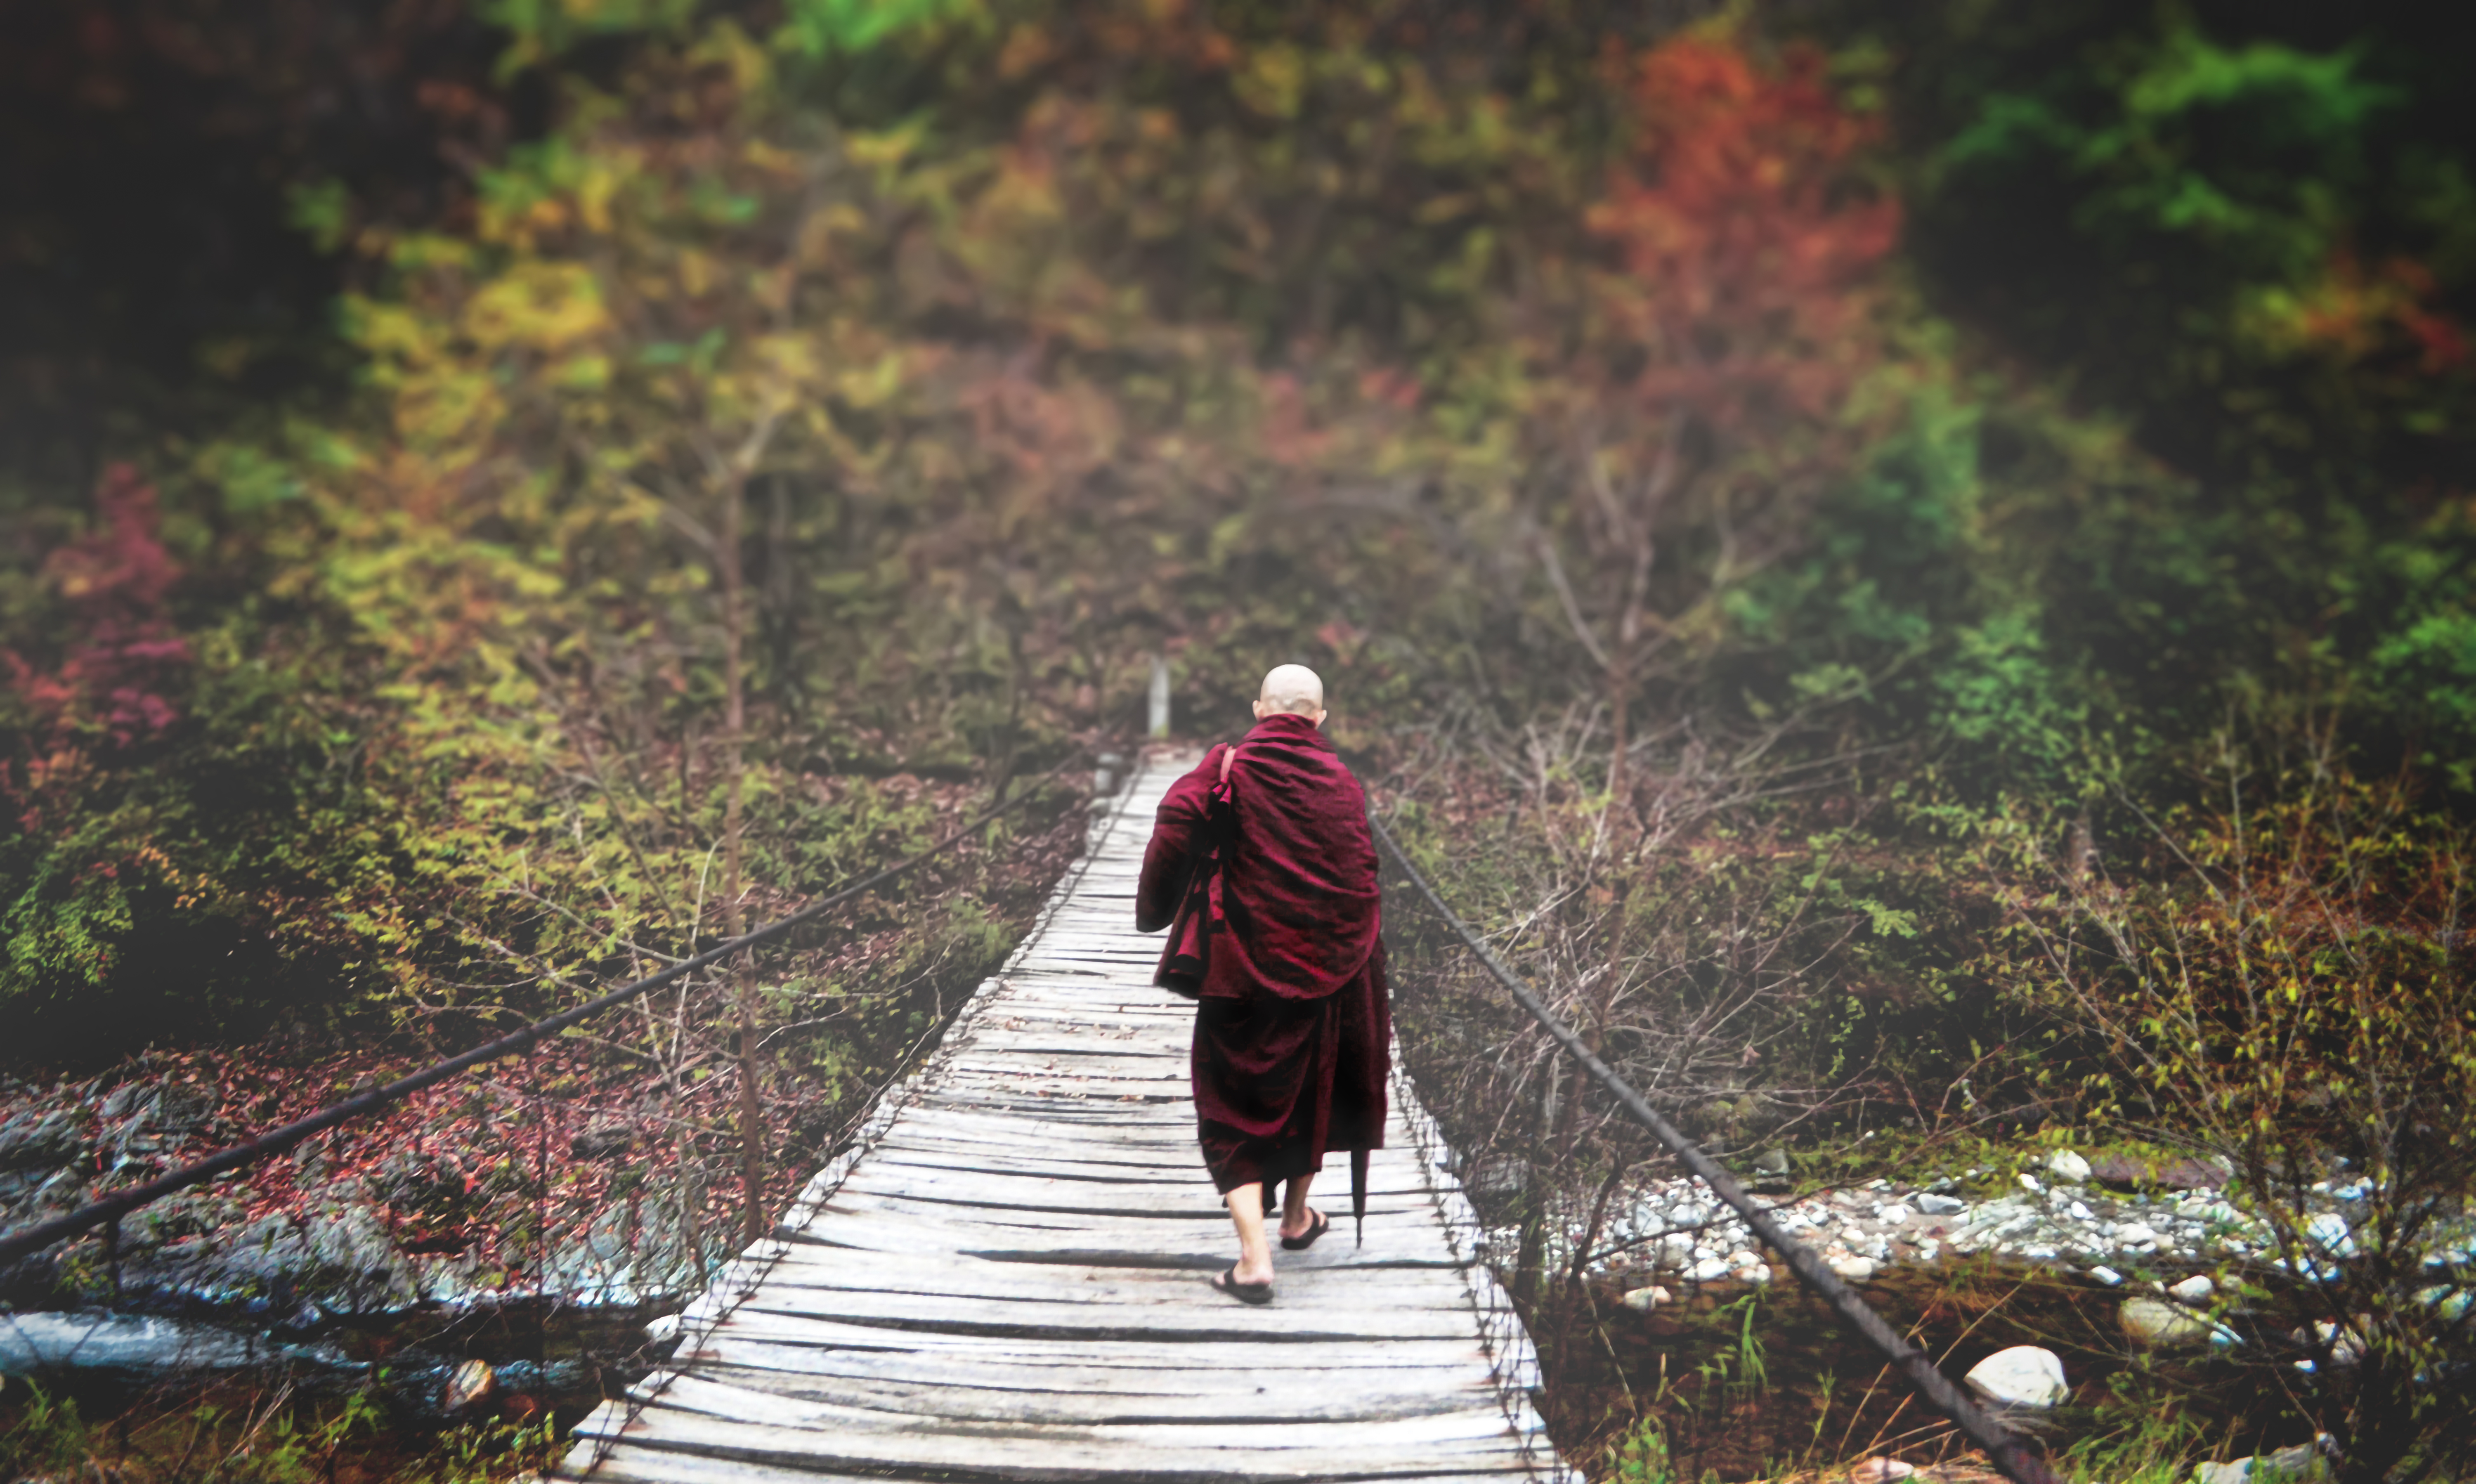
monk, bhikkhu, buddhist, outing, outdoor, travel, wooden bridge, theravada buddhism, plant, People in nature, wood, branch, natural landscape, grass, woody plant, leisure, landscape, forest, recreation, woodland, bridge, trail, hill, road, walking, rock, jungle, walkway, sitting, pedestrian, deciduous, wildlife, adventure, winter, evening, old growth forest, hiking, autumn, rainforest, track, valdivian temperate rain forest, fun, reflection